John Reinhard Weguelin

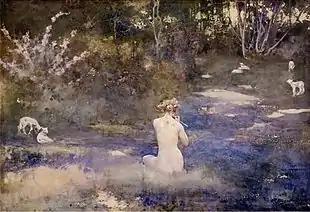
"A Pastoral" (1905).

"The Mermaid of Zennor" (1900, watercolour), also known as "The Mermaid Discovered", features a man wearing renaissance garb, standing on a flight of stone stairs leading down to the water, and staring in astonishment at the young woman draped across the stones at the base. Her hair is red, and she is unclad from the waist up; from the waist down she has pink fins. The picture alludes to the legend of the Mermaid of Zennor who lives at Pendour Cove, near the Cornish village of Zennor.